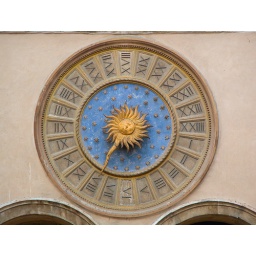
This is the clock inside the main Post Office building in Venice. Note that it is a 24 hour clock.